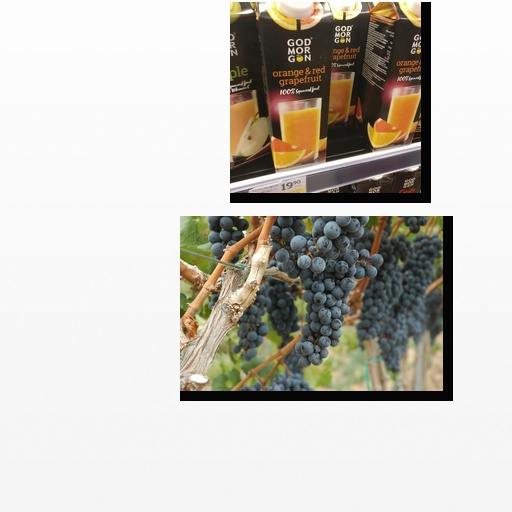
Food items: orange_red_grapefruit_juice, grapes